Paseo (restaurant)

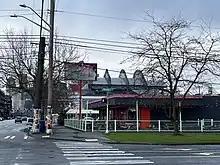
Exterior of the SoDo restaurant, 2023

A second Paseo location opened in SoDo on July 28, 2016, at a space leased from Chris R. Hansen, who had acquired the site for a potential basketball arena. Planning for the location began in September 2015 but its opening was delayed due to several issues, including the building losing power due to vandalism. The larger restaurant includes more seating space, alcoholic beverages, and roasted corn. In 2019, Paseo offered its sandwiches and roasted corn at nearby T-Mobile Park during Seattle Mariners games. The SoDo location was temporarily converted into a drive-in theater with movie screenings during the COVID-19 pandemic while continuing to offer catering.